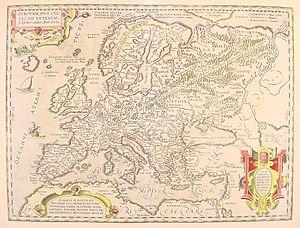
Un atlas historique est un atlas qui inclut des cartes et des graphiques représentant l'évolution du paysage géopolitique. L'atlas historique est utile pour comprendre le contexte historique, le périmètre et l'échelle des événements et des sujets historiques ainsi que la macrohistoire.